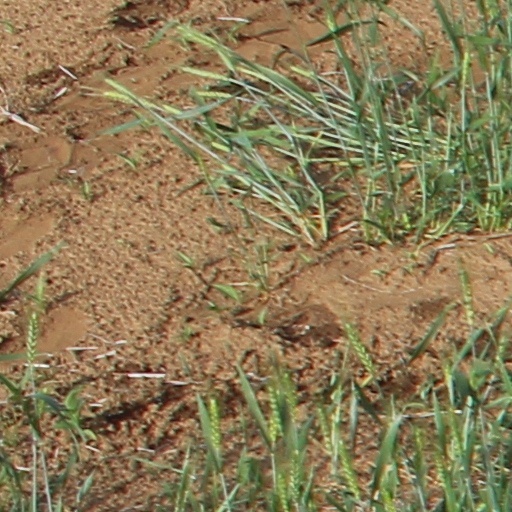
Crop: wheat